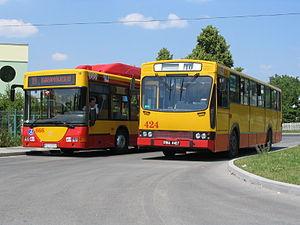
A l’issue du 2nd conflit mondial et les réorganisations territoriales en découlant, la Pologne récupère dans une localité proche de Wroclaw, la grande métropole de Basse-Silésie et du sud-ouest du pays, une usine d’armement ayant appartenue aux Allemands. Les autorités communistes nouvellement installées lui assignent la production de véhicules de transport en commun, dont les besoins sont énormes. En 1972, un contrat de licence est signé avec le français Berliet pour assembler sur place le bus urbain PR100 avec des composants importés de Vénissieux, dérogation accordée l’industrie locale se révèlant incapable de les fournir. Cette 1ère expérience est un fiasco car l’ensemble se montre peu fiable, avec moteur gourmand et manquant de puissance, transmission semi-automatique capricieuse, châssis inadapté aux rugueux réseau routier et hivers polonais. La production du modèle cesse au bout de 2 ans et un millier d’exemplaires écoulés, lorsque l’accord en prévoyait cinq fois plus... En 75 a lieu une remise à plat complète, marquée par l’arrivée du PR110. Le V8 Berliet est remplacé par un bloc Leyland à peine plus puissant produit sous licence (chose prévue dès le départ), tout comme la transmission Wilson par un ensemble ZF. La licence franco-polonaise expire en 83 mais le PR110 continue à évoluer, il est décliné en versions interurbaine, tourisme (soutes à bagages), trolleybus... et sera produit à plus de 12 000 ex. jusqu’à sa fin définitive en 91. Tir rectifié donc. Jelcz cesse de son côté la fabrication de véhicules TC en 2008 pour se recentrer sur les camions, engins militaires et lutte contre l’incendie. Polski: Autobusy Jelcz M125M/4 Vecto CNG (#666, nr rej. RZ 57814) z 2006 roku oraz Jelcz PR110U (#424, nr rej. RWA 4407) z 1981 roku, należące do MPK Rzeszów, stojące na pętli na osiedlu Zalesie w Rzeszowie.